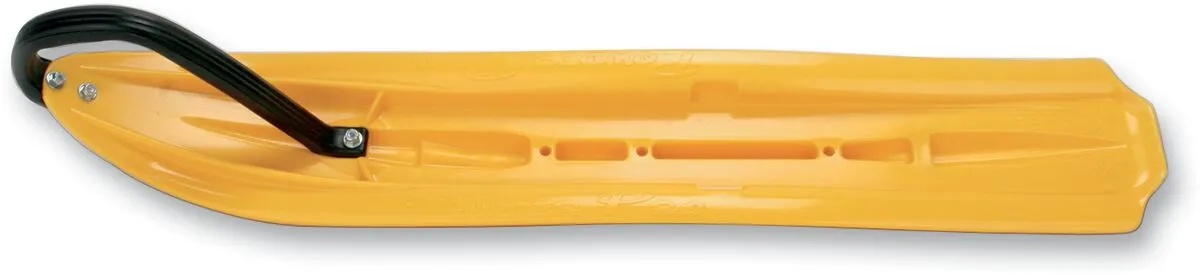
STARTING LINE PRODUCTS SLP POWDER PRO SKI YEL
STARTING LINE PRODUCTS SLP POWDER PRO SKI YEL ger optimal prestanda i lössnö. Patenterad botten med multilevel köl Kontrollteknologi för snökompaktering Ökad styrförmåga i djupsnö Rekommenderas för bergs- och snöcrossåkning Texten är automatiskt översatt av AI. Vi reserverar oss för eventuella översättningsfel. Originaltexten på engelska återges nedan. Provide the ultimate in loose-snow performance for maximum flotation and precise steering control Patented bottom design with a multilevel keel Only the lower keel contacts the snow in packed-snow conditions; shares design features with SLT skis to provide precise steering with reduced darting Upper keel comes into play in deep powder and loose snow; sidewall adds steering control Compaction Control Technology (CCT) uses powder control wings to direct snow under the ski, where it is compacted to add ski lift Deep-snow steering ability is increased along with low-speed mobility Add front-end lift, which reduces drag on front end components such as the belly pan, bulkhead, front suspension and steering components Recommended for mountain/powder riding and snocross-type conditions 39-1/2" L X 7" W
Brand: Starting Line Products
Category: Sporting Goods > Outdoor Recreation > Winter Sports & Activities > Skiing & Snowboarding > Ski & Snowboard Tuning Tools > Ski & Snowboard Waxing Irons